Red-bellied black snake

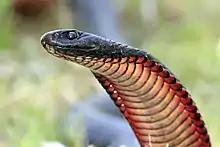
Rearing in an aggressive posture, flattening of neck

The diet of red-bellied black snakes primarily consists of frogs, but they also prey on reptiles and small mammals. They also eat other snakes, commonly eastern brown snakes and even their own species. Fish are hunted in water. Red-bellied black snakes may hunt on or under the water surface, and prey can be eaten underwater or brought to the surface. They have been recorded stirring up substrate, possibly to disturb prey. As red-bellied black snakes grow and mature, they continue to eat the same size prey, but add larger animals, as well. Although they prefer live food, red-bellied black snakes have been reported eating frogs squashed by cars.